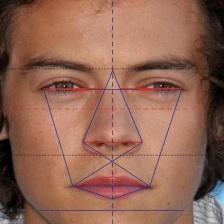
Label: faces